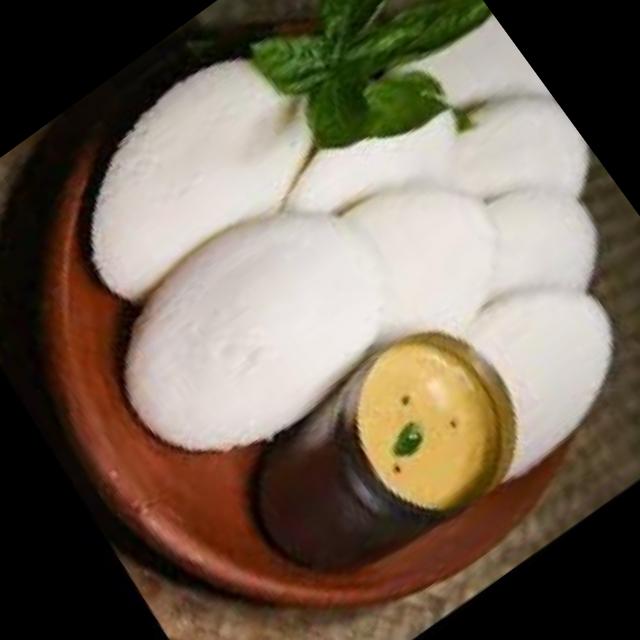
Dish: idli